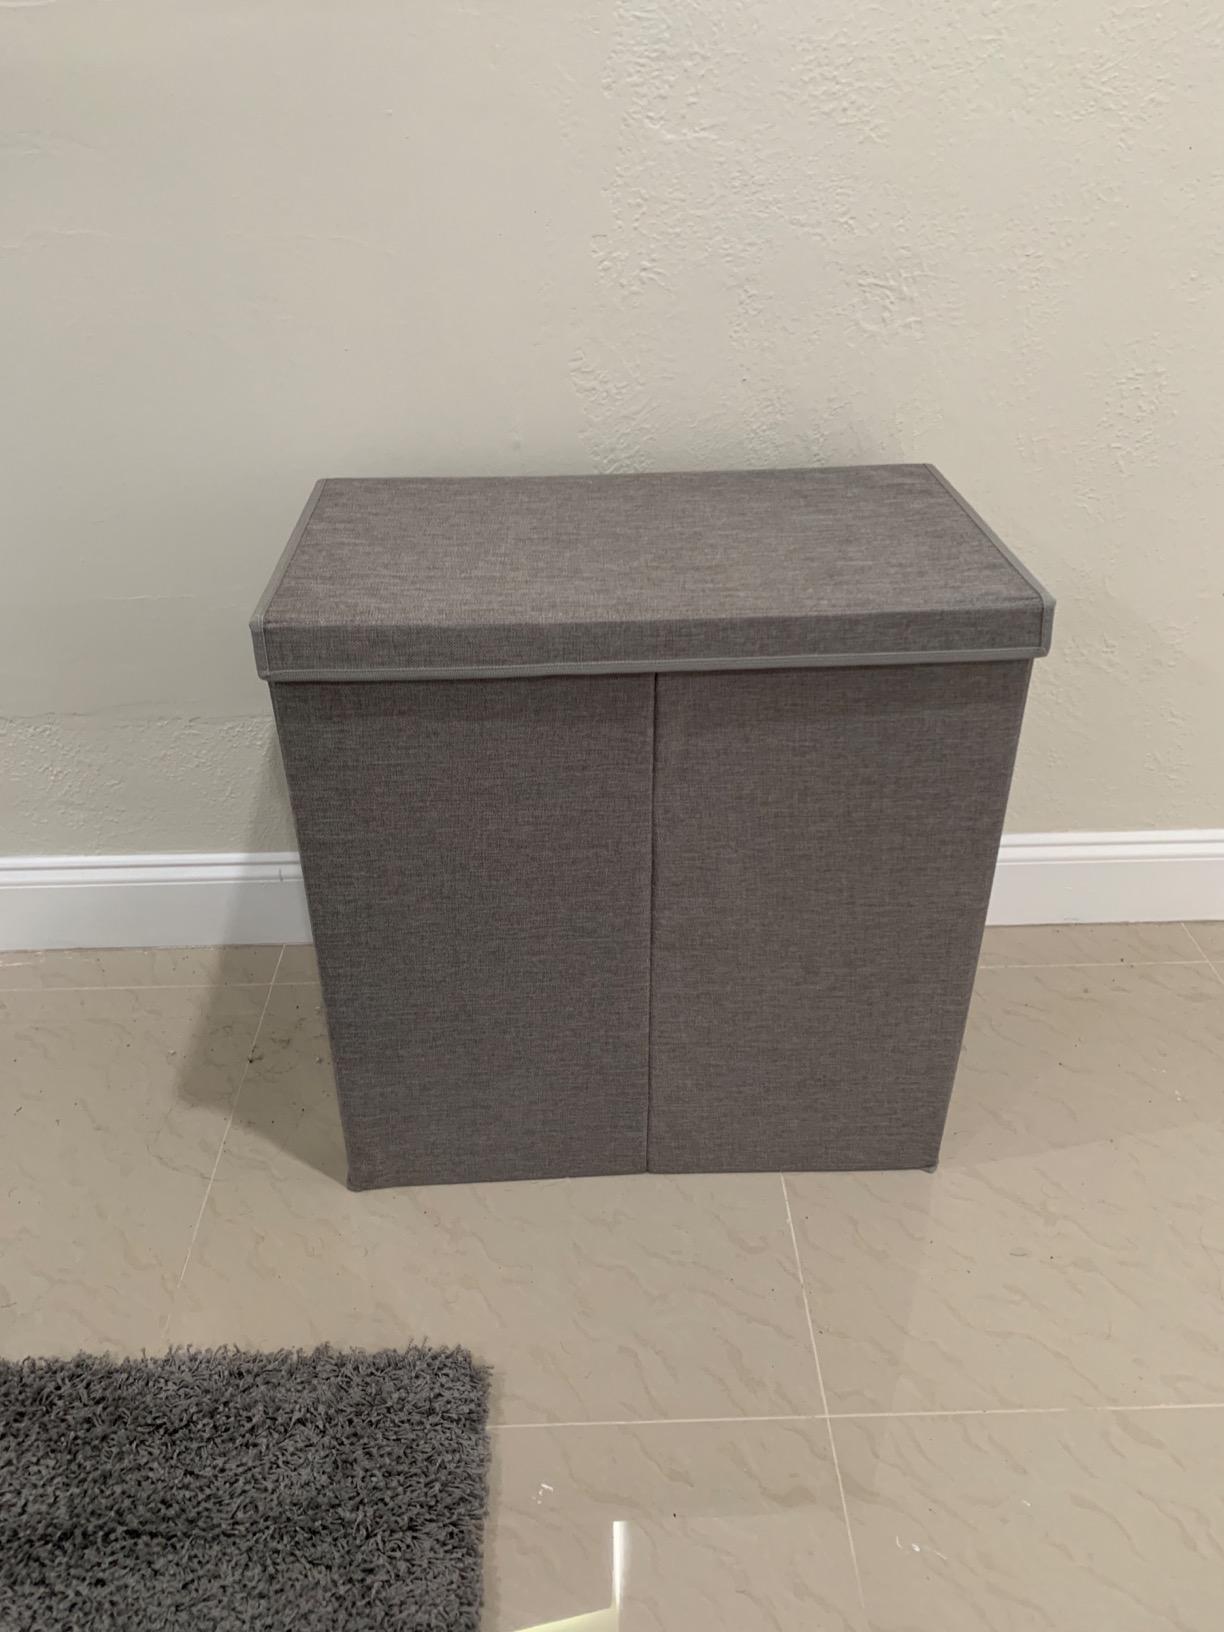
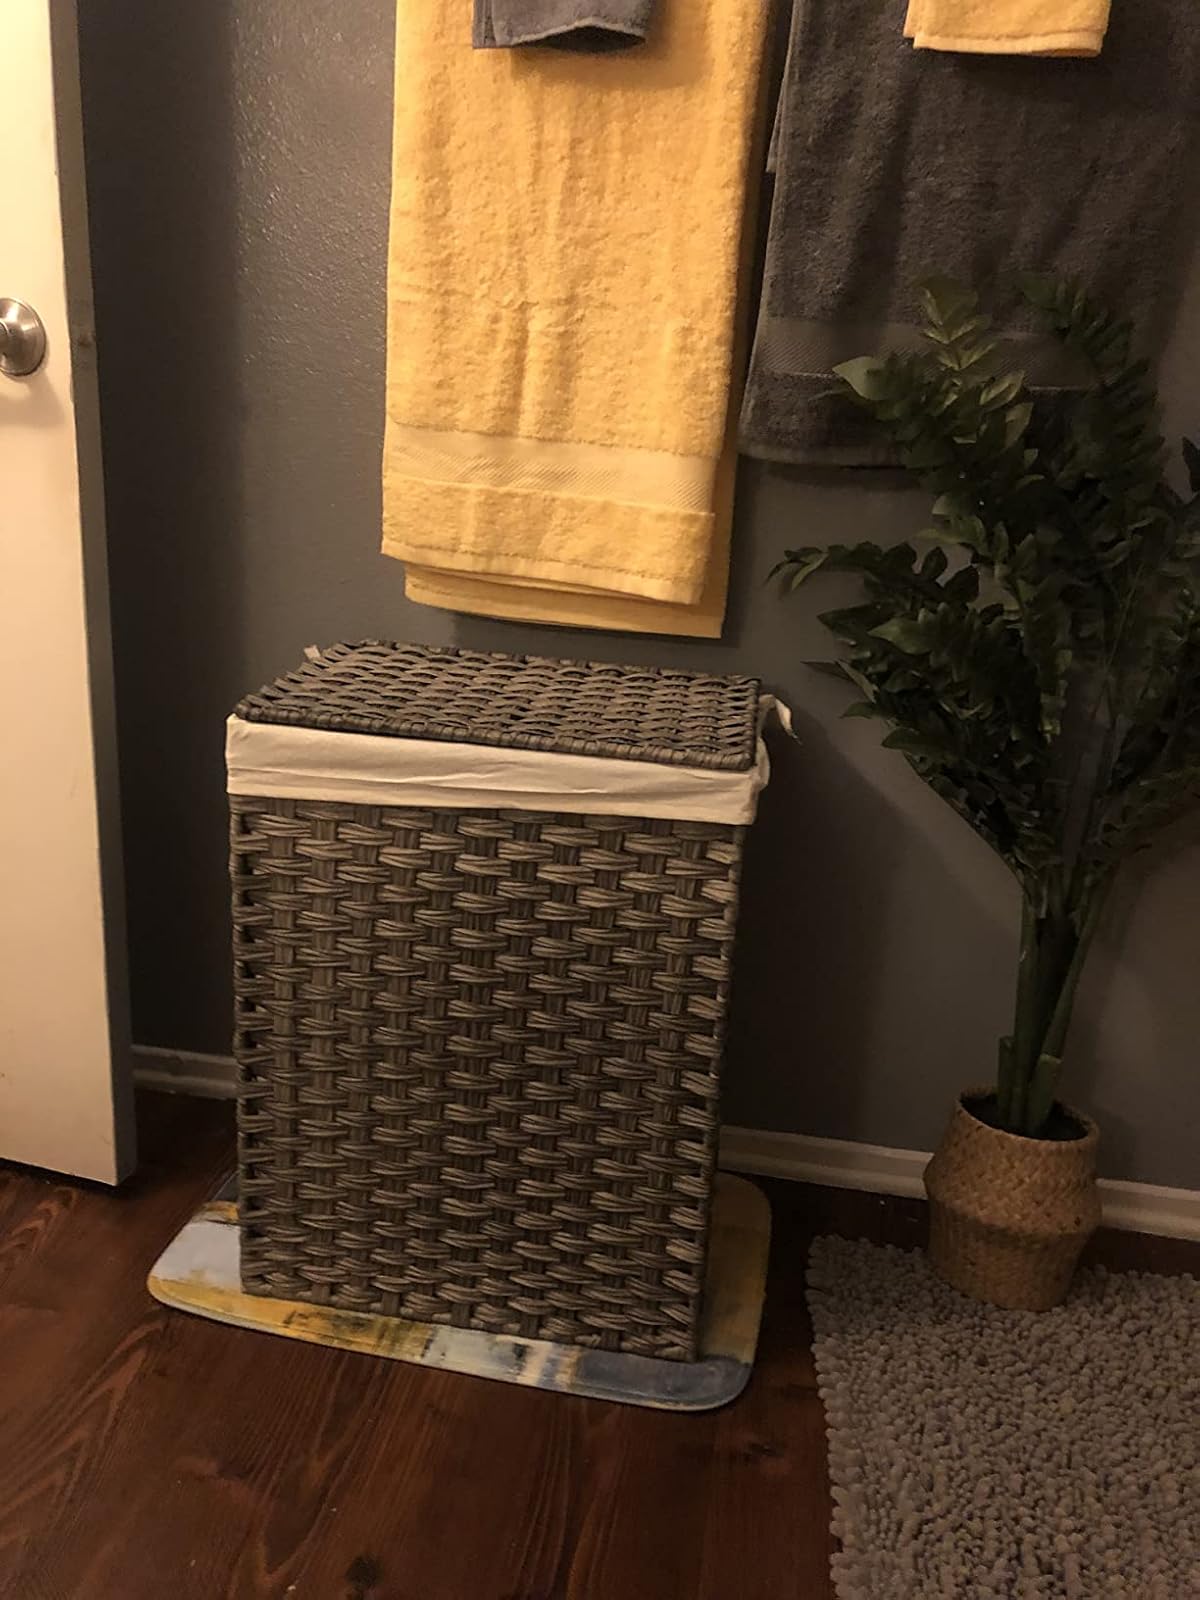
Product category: items_hamper
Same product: no